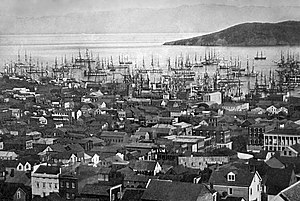
Guldfeberen i Californien / Historien
Handelsskibe fylder havnen i San Francisco i 1850 eller 1851
Guldfeberen i Californien begyndte den 24. januar 1848, da James W. Marshall fandt guld ved Sutter's Mill, i Coloma, Californien. Nyheden om fundet fik omkring 300.000 mennesker til at tage til Californien fra resten af USA og fra udlandet. Af de 300.000 ankom ca. halvdelen ad søvejen og resten kom gående.